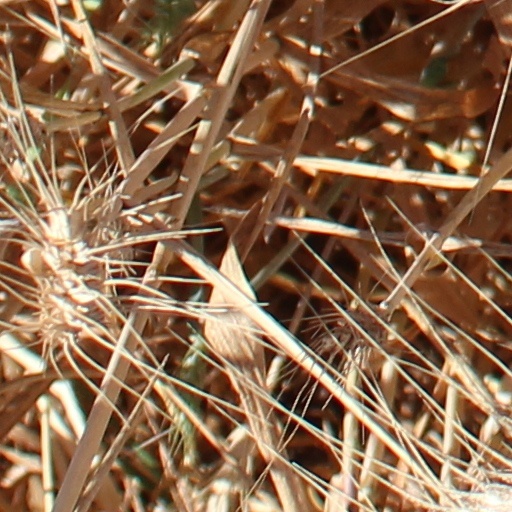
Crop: wheat